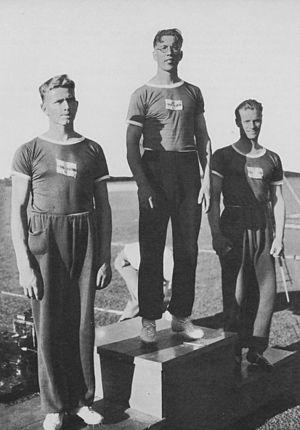
Matti Kalervo Sippala est un athlète finlandais spécialiste du lancer de javelot. Affilié au Lahden Urheilijat, il mesurait 1,83 m pour 84 kg.